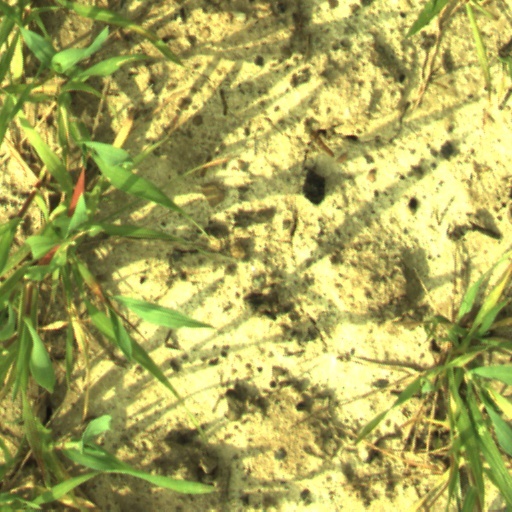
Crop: wheat